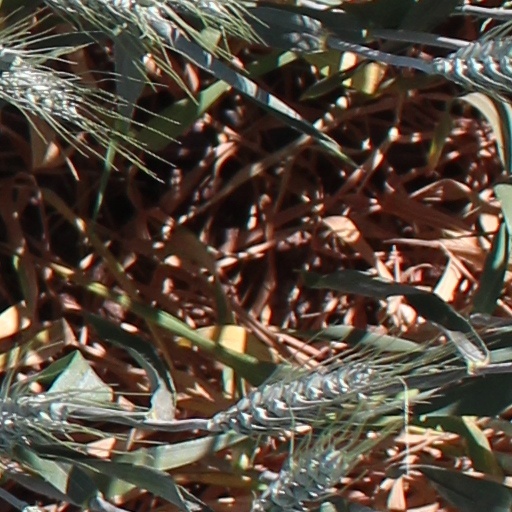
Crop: wheat